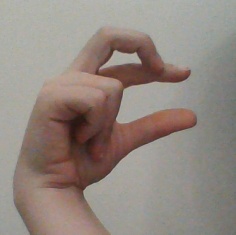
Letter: thal